Henry Heusken

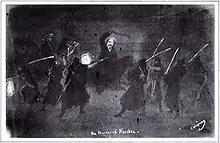
"The murder of Heusken", illustrated by Charles Wirgman

Count Friedrich Albrecht zu Eulenburg, head of the Eulenburg Expedition which was in Japan for the purpose of negotiating a commercial treaty between Prussia and Japan similar to treaties secured by the other European powers, requested that Harris loan Heusken to serve as interpreter during their negotiations. Heusken obliged and proved to be indispensable to the Prussian Legation, as once again he interpreted at all meetings and all documents passed through his hands. For several months, having become friends with many of the Prussians, Heusken fell into a consistent habit of dining and visiting with them almost nightly, not returning home until after 8 o'clock.